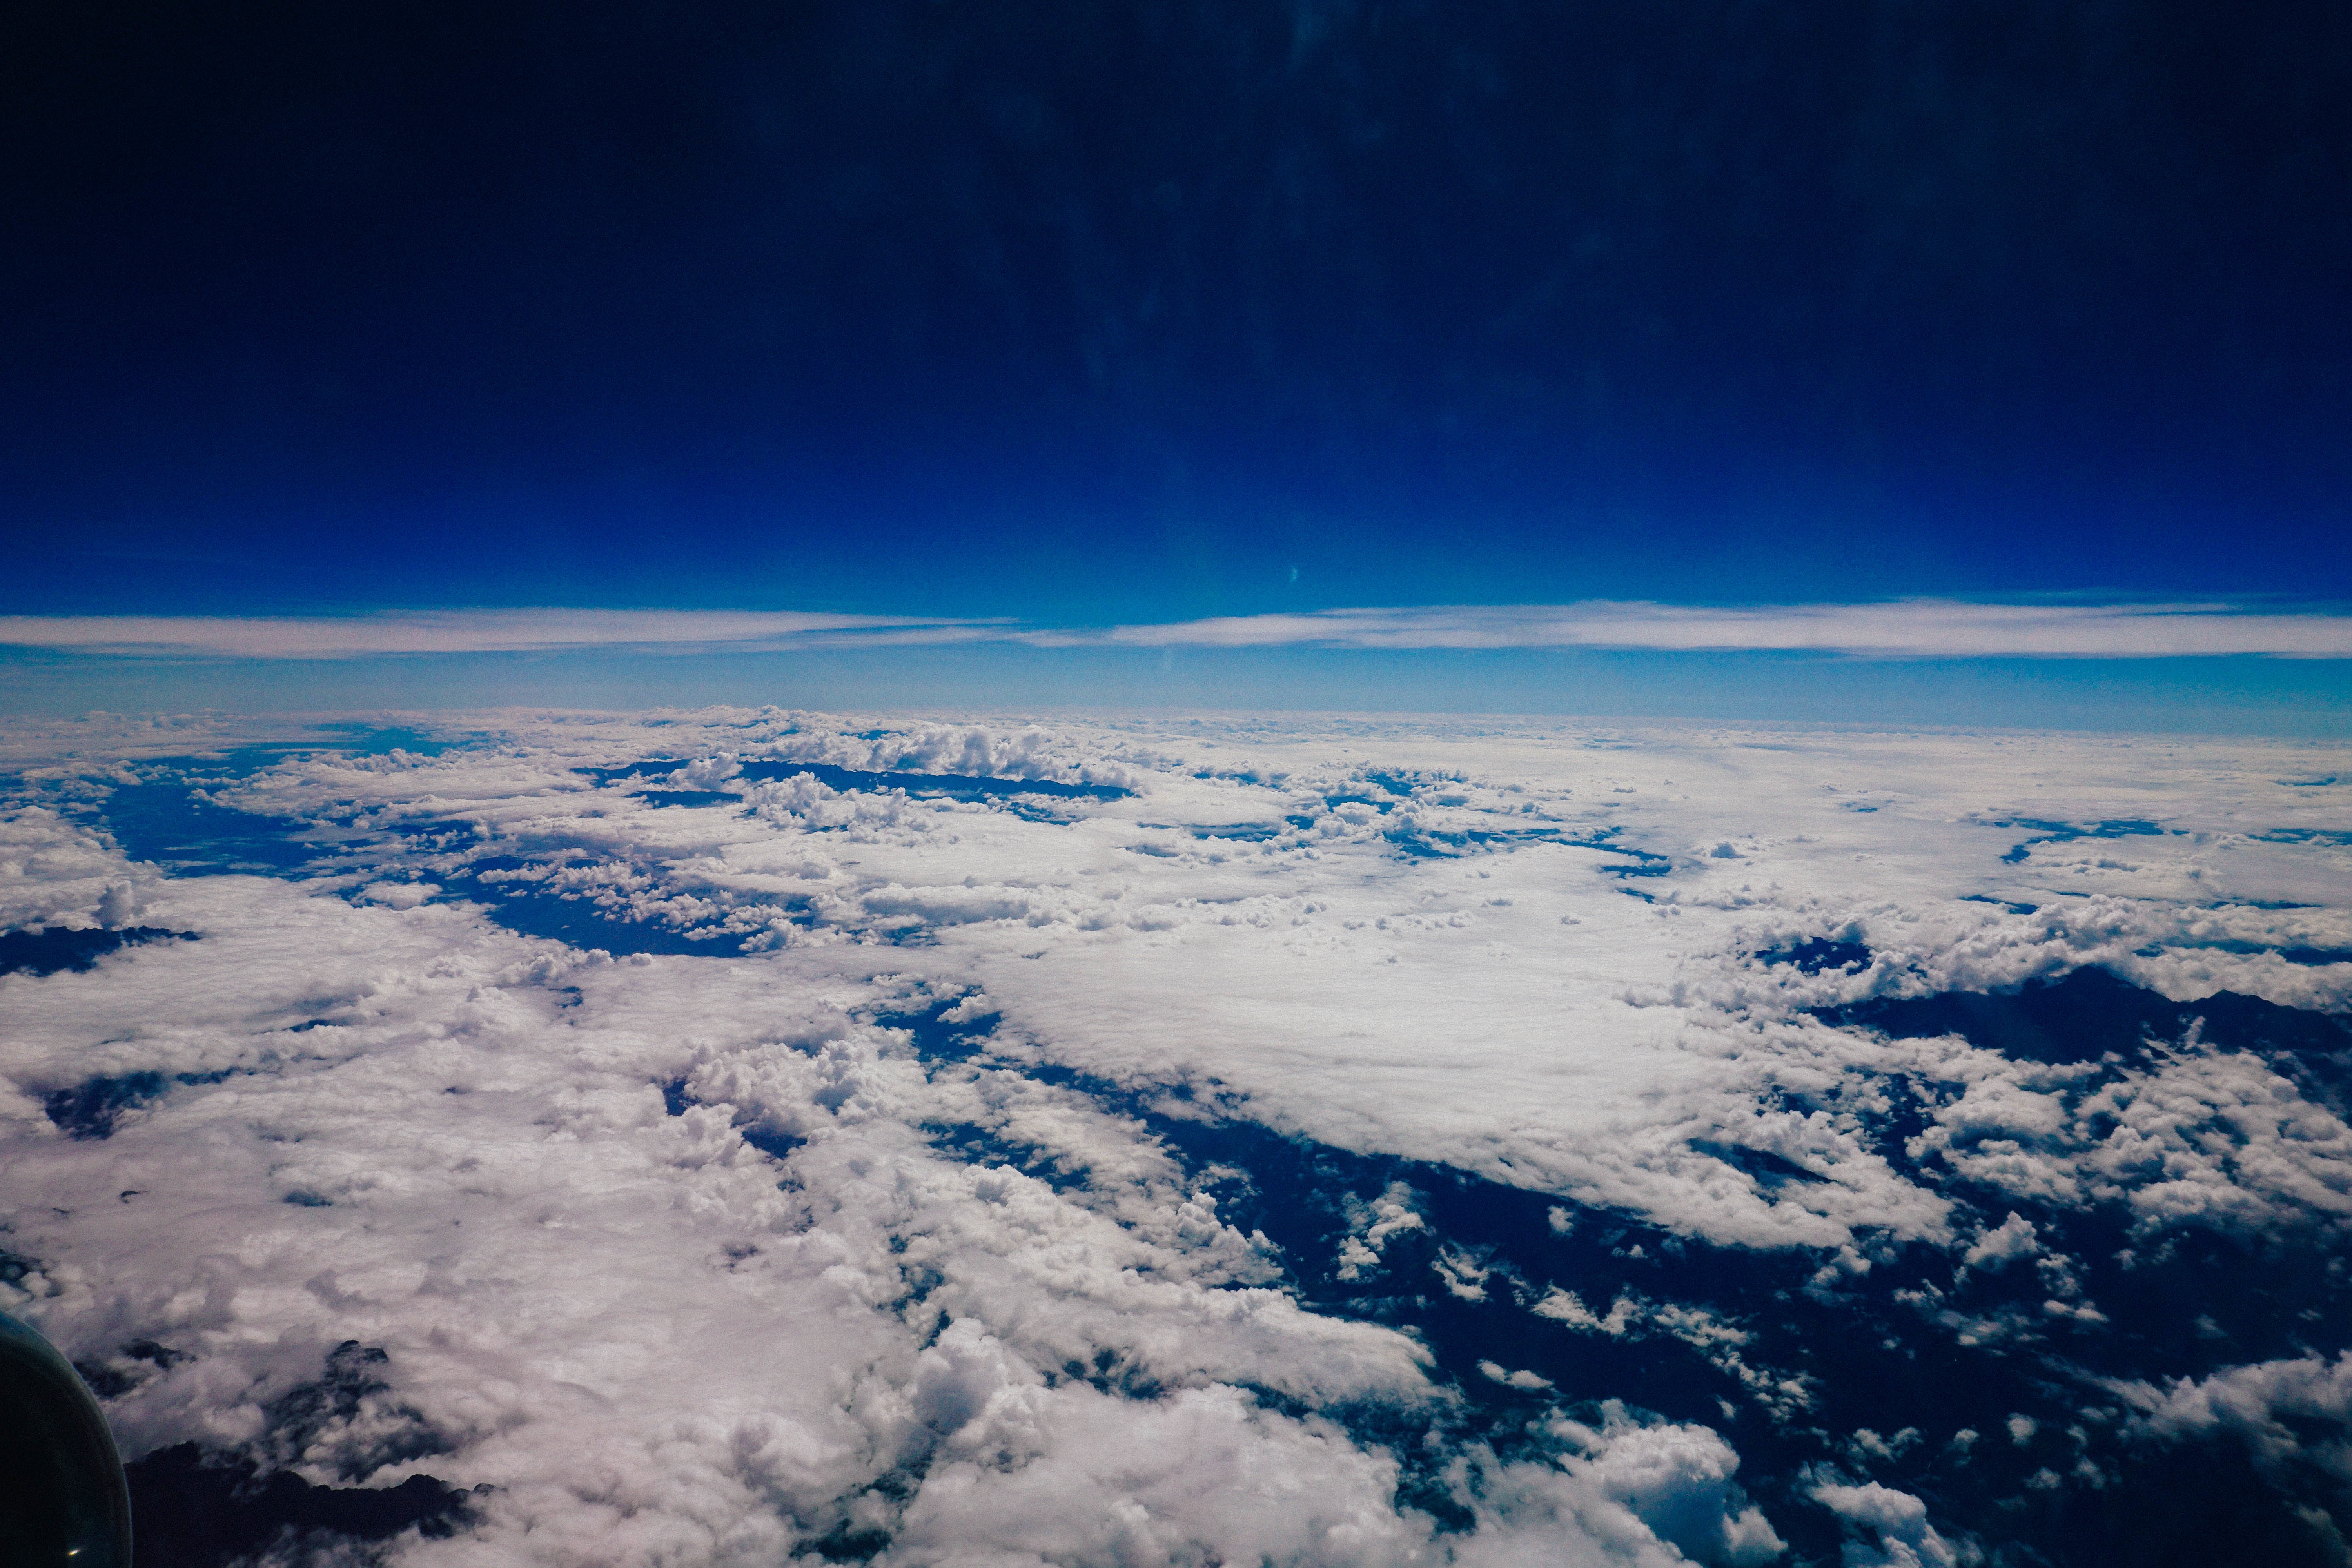
ocean, horizon, cloud, sky, atmosphere, vehicle, flight, arctic, plain, outer space, earth, planet, arctic ocean, aerial photography, atmosphere of earth